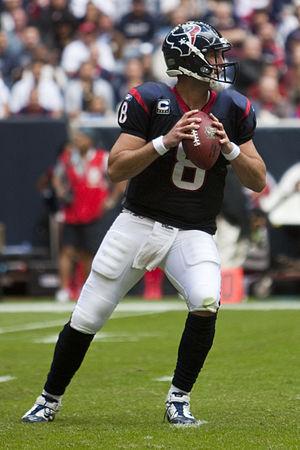
Matthew Rutledge Schaub, né le 25 juin 1981 à Pittsburgh, est un joueur américain de football américain évoluant au poste de quarterback pour les Raiders d'Oakland.